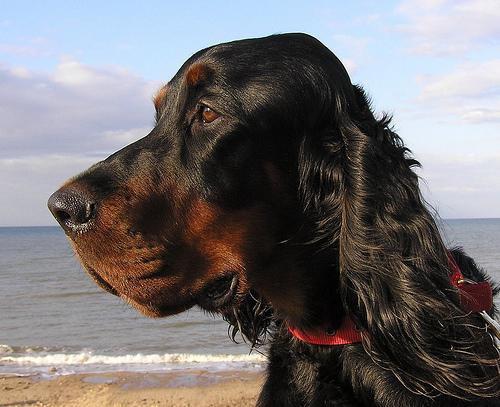
Gordon_setter